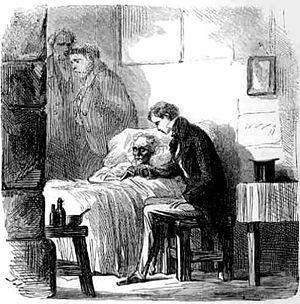
Les Grandes Espérances
Les Grandes Espérances ou De grandes espérances est le treizième roman de Charles Dickens, le deuxième, après David Copperfield, à être raconté entièrement à la première personne par le protagoniste lui-même, Philip Pirrip, dit Pip. Le sujet principal en est la vie et les aventures d'un jeune orphelin jusqu'à sa maturité. D'abord publié en feuilleton de décembre 1860 à août 1861 dans le magazine de Dickens All the Year Round, il paraît ensuite en trois volumes chez Chapman and Hall en octobre 1861.